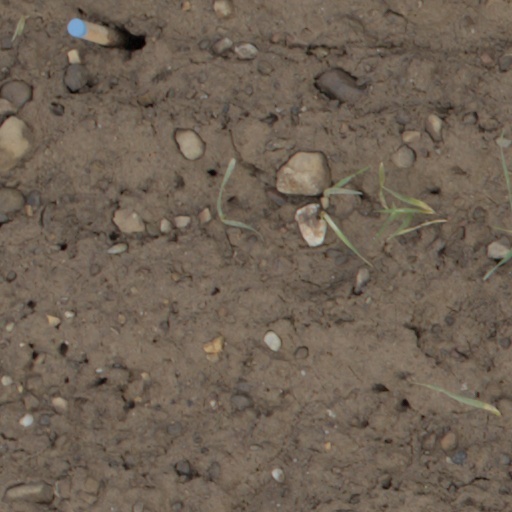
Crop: wheat